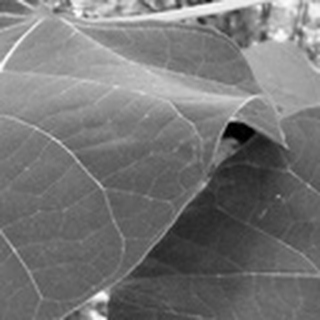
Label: healthy_cotton